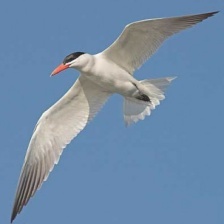
Species: CASPIAN TERN
Scientific name: HYDROPROGNE CASPIA